Kalief Browder

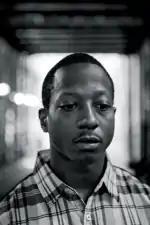
Browder in October 2014

Kalief Browder (May 25, 1993June 6, 2015) was an African American youth from The Bronx, New York, who was held at the Rikers Island jail complex, without trial, between 2010 and 2013 for allegedly stealing a backpack containing valuables. During his imprisonment, Browder was kept in solitary confinement for 700 days.